Margraviate of Landsberg

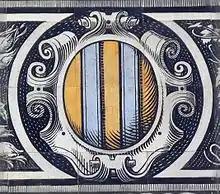
Landsberg coat of arms depicted in the Dresden Fürstenzug

Upon the death of Margrave Conrad in 1156, the Wettin domains of Meissen and Lusatia were re-arranged. Conrad's younger son Margrave Theodoric I of Lusatia had Landsberg Castle erected until 1174 and began to style himself a "Margrave of Landsberg".